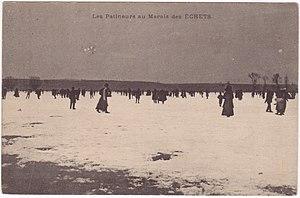
Carte postale ancienne du hameau des Échets, Miribel, France.
Le marais des Échets ou espace humide des communes de Miribel, Mionnay et Tramoyes est un marais, situé sur le territoire des communes de Miribel, Tramoyes et Mionnay, à proximité du hameau des Échets, dans le département de l'Ain, en France. Il a une superficie de 1 000 ha dont 700 ha sont asséchés et dont une faible partie est protégée en tant que site naturel inscrit. Depuis 2007, il a le statut de ZNIEFF de type I.